Insect migration

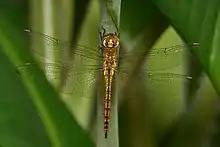
"Pantala flavescens" is the world's longest known distance travelling dragonfly

Dragonflies are among the longest distance insect migrants. Many species of "Libellula", "Sympetrum" and "Pantala" are known for their mass migration. "Pantala flavescens" is thought to make the longest ocean crossings among insects, flying between India and Africa on their migrations. Their movements are often assisted by winds.